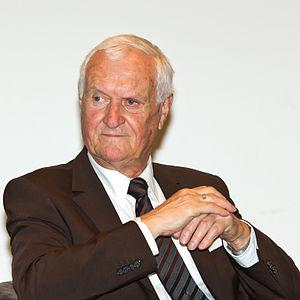
Le Bureau des services de contrôle interne ou BSCI est un organe des Nations unies créé en 1994 pour faire des audits internes de l'ONU.